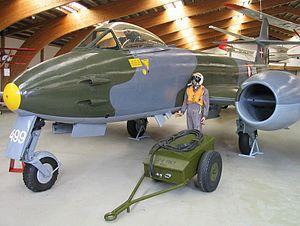
Le Gloster Meteor fut le premier avion à réaction militaire mis en service par le Royaume-Uni, et le seul avion de ce type utilisé par les forces alliées pendant la Seconde Guerre mondiale. Il fut fabriqué à près de 4 000 exemplaires, dont une partie sous licence, et utilisé par une dizaine de pays, essentiellement durant les années 1950.